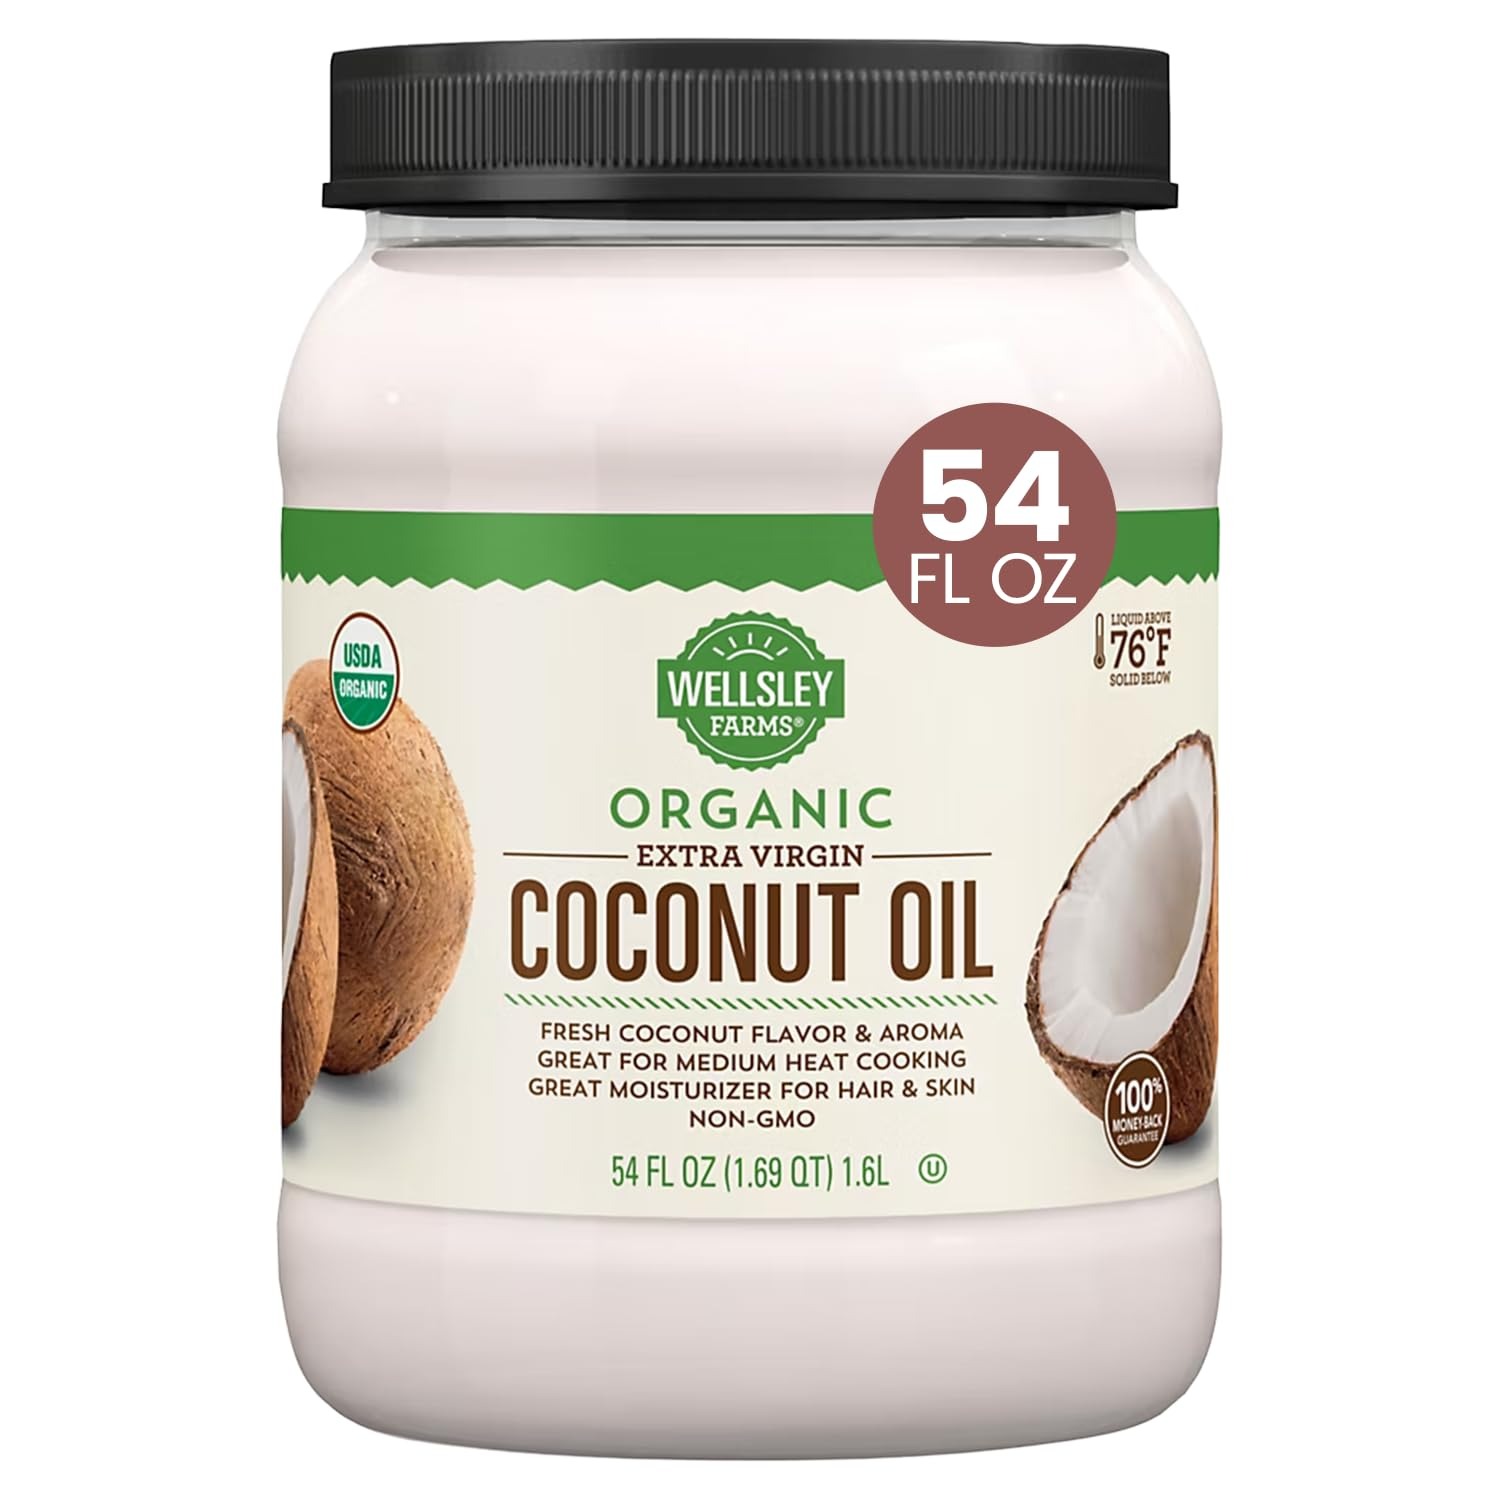
Item Name: Wellsley Farms Organic Extra Virgin Coconut Oil, 54 Fluid Ounce
Bullet Point 1: Mechanically pressed without any chemicals
Bullet Point 2: Oil is organic, non-GMO, kosher and high in heart healthy MCT's
Bullet Point 3: Boots immune system and metabolism
Value: 54.0
Unit: Fluid Ounce

Price: 35.9